Renault 4CV

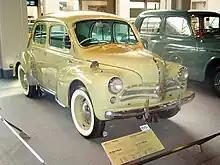
1962 Hino PA62

Although most of the cars were assembled at Renault's Île Seguin plant located on an island in the Seine river opposite Billancourt, the 4CV was also assembled in seven other countries. In December 1949 it was announced that the car had replaced the company's Juvaquatre at the company's factory in Acton, West London, where right hand drive 4CVs were assembled using, for the most part, components imported from France. Other countries where 4CVs were assembled included Australia, Belgium, England, Ireland, Japan (where the Hino-assembled cars gained a reputation for superior quality), Spain and South Africa.